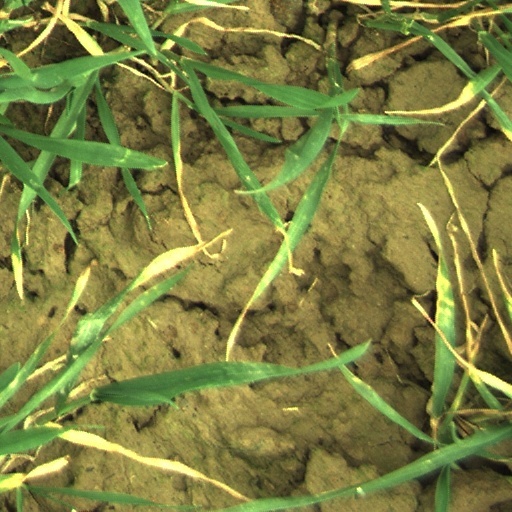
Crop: wheat